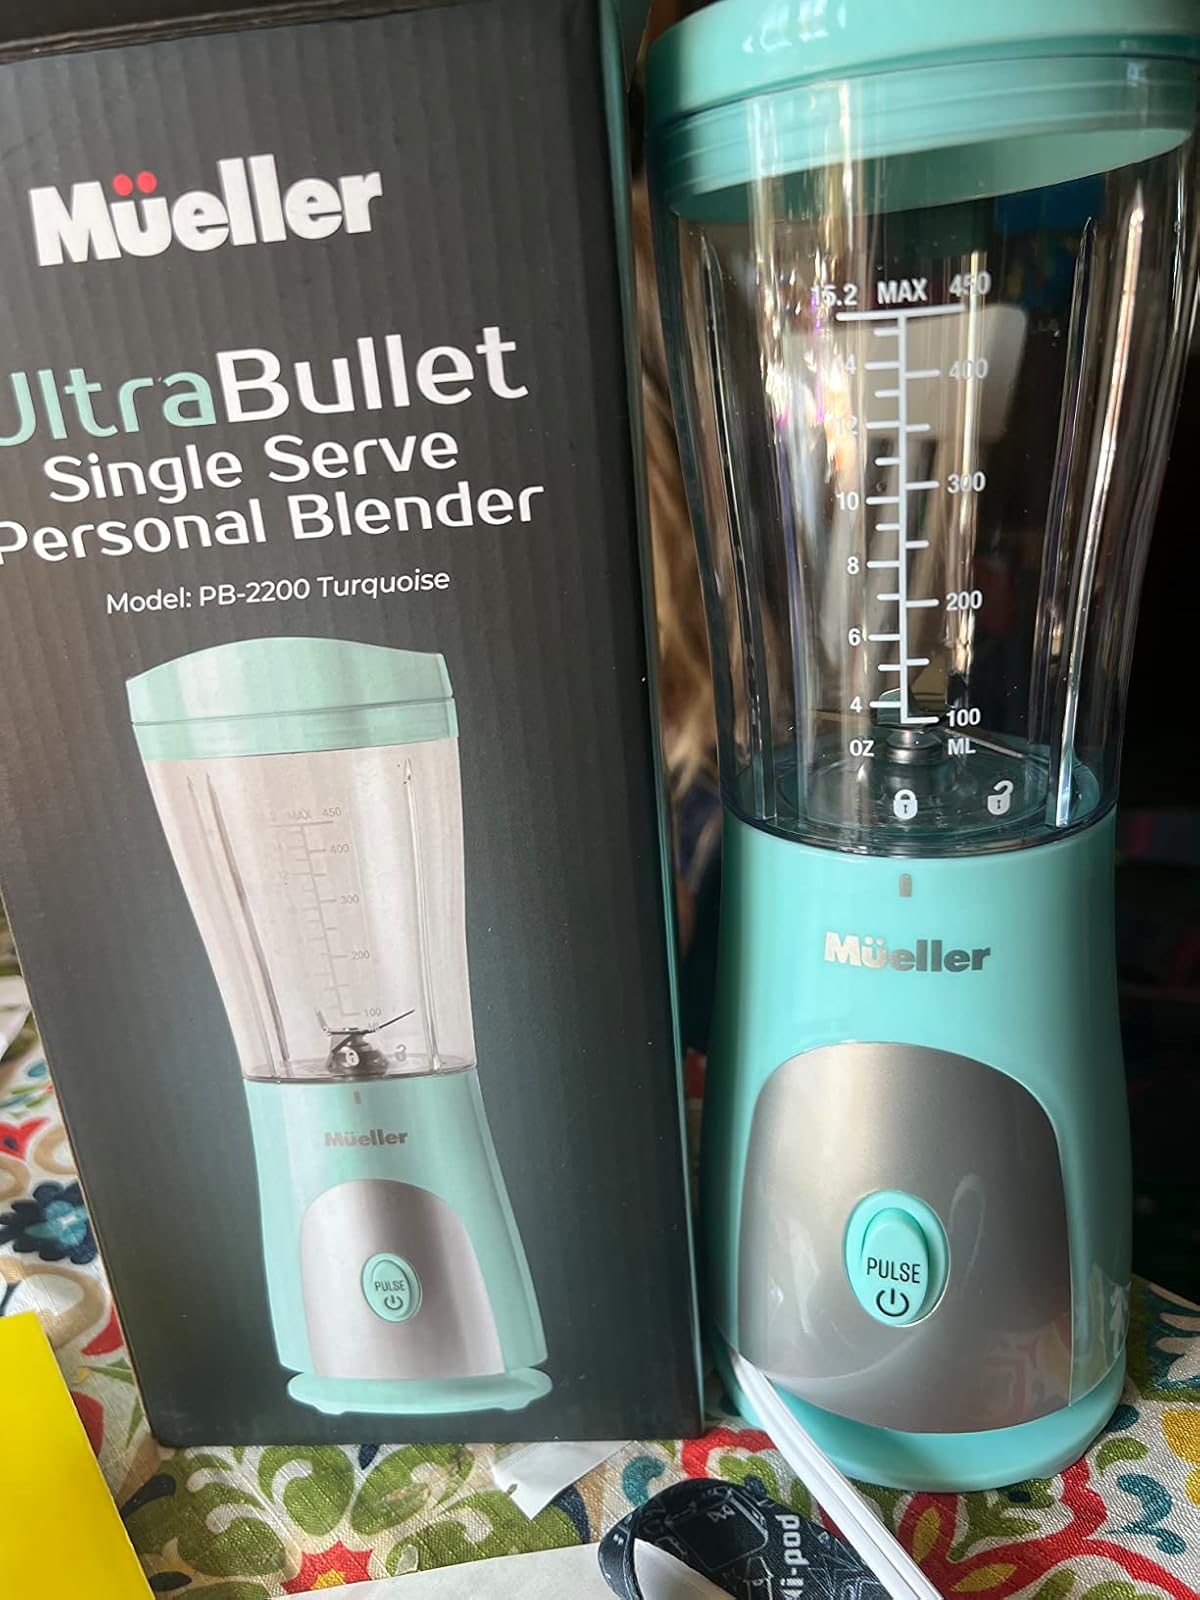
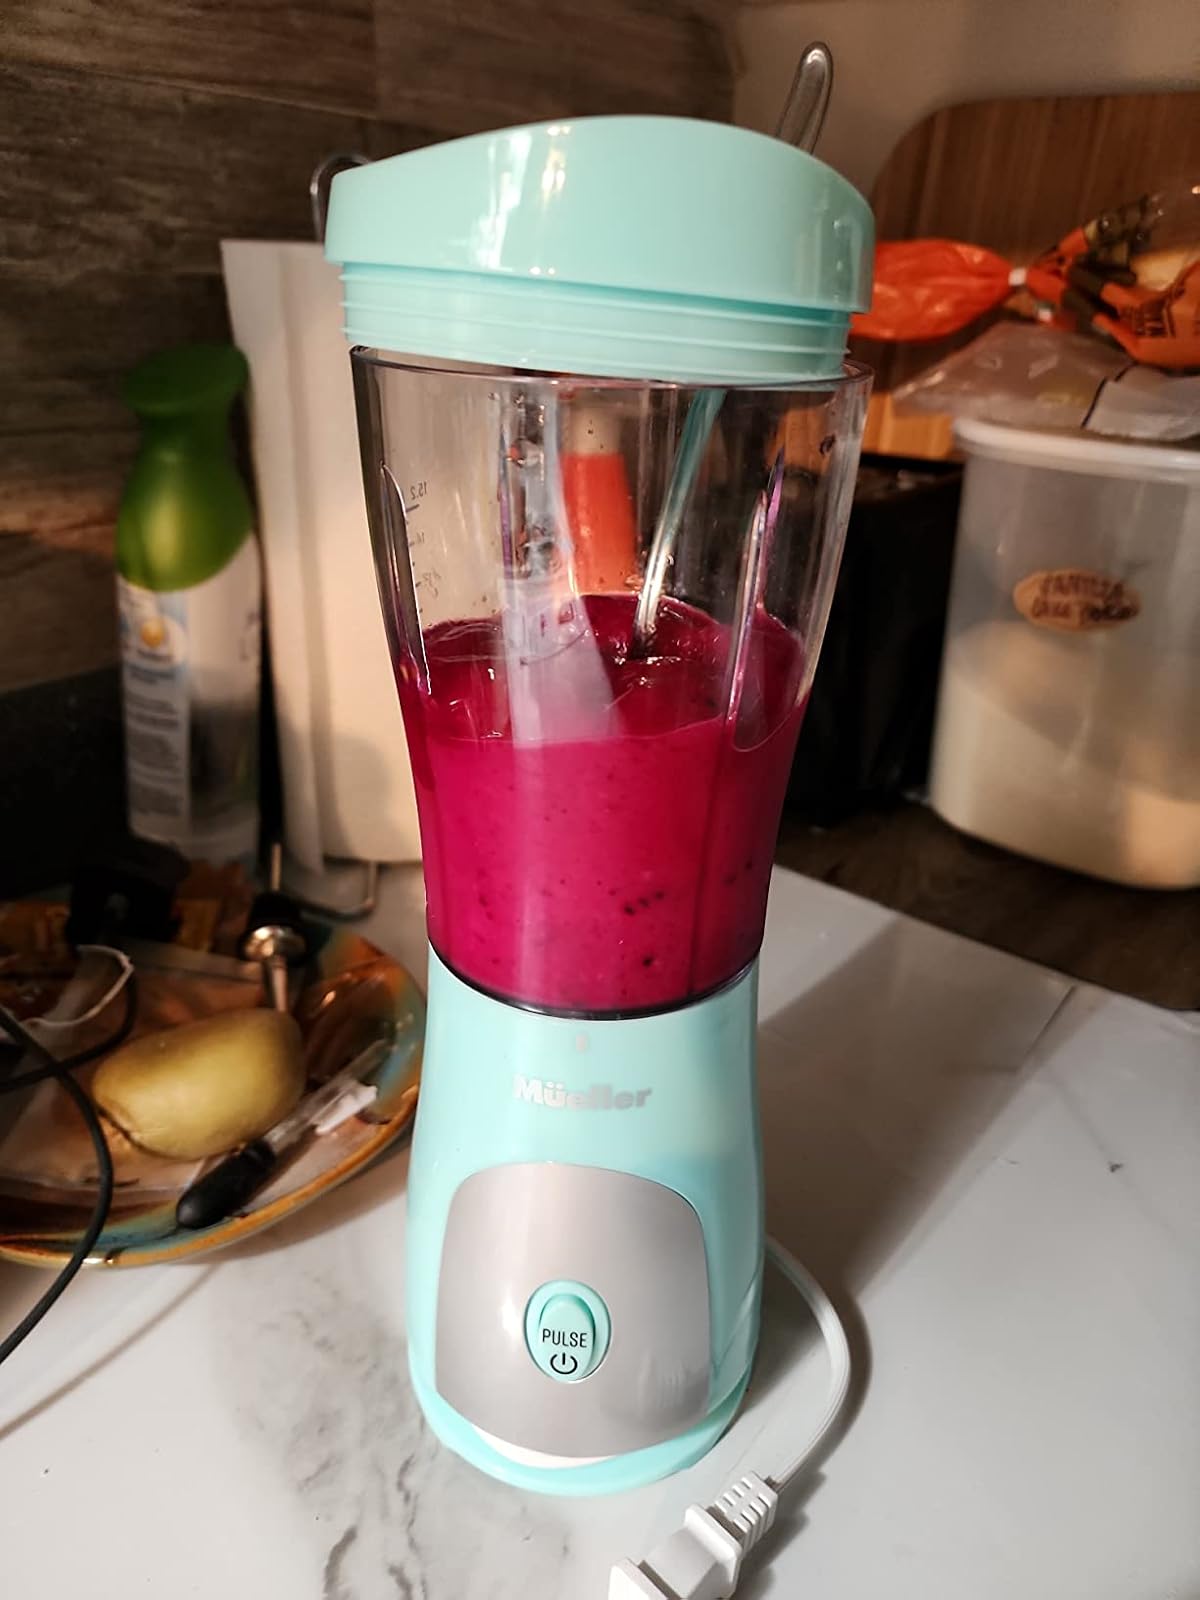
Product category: items_blender
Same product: yes